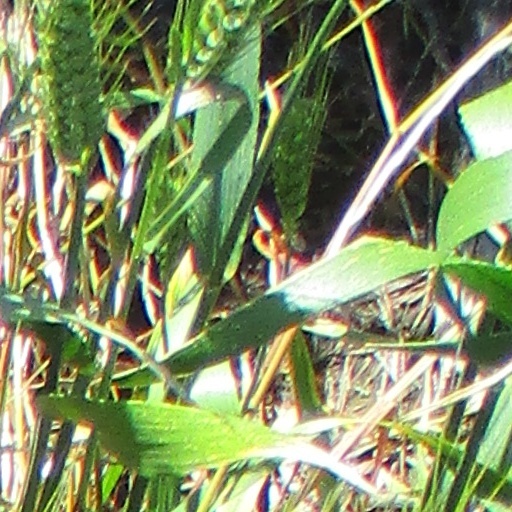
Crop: wheat